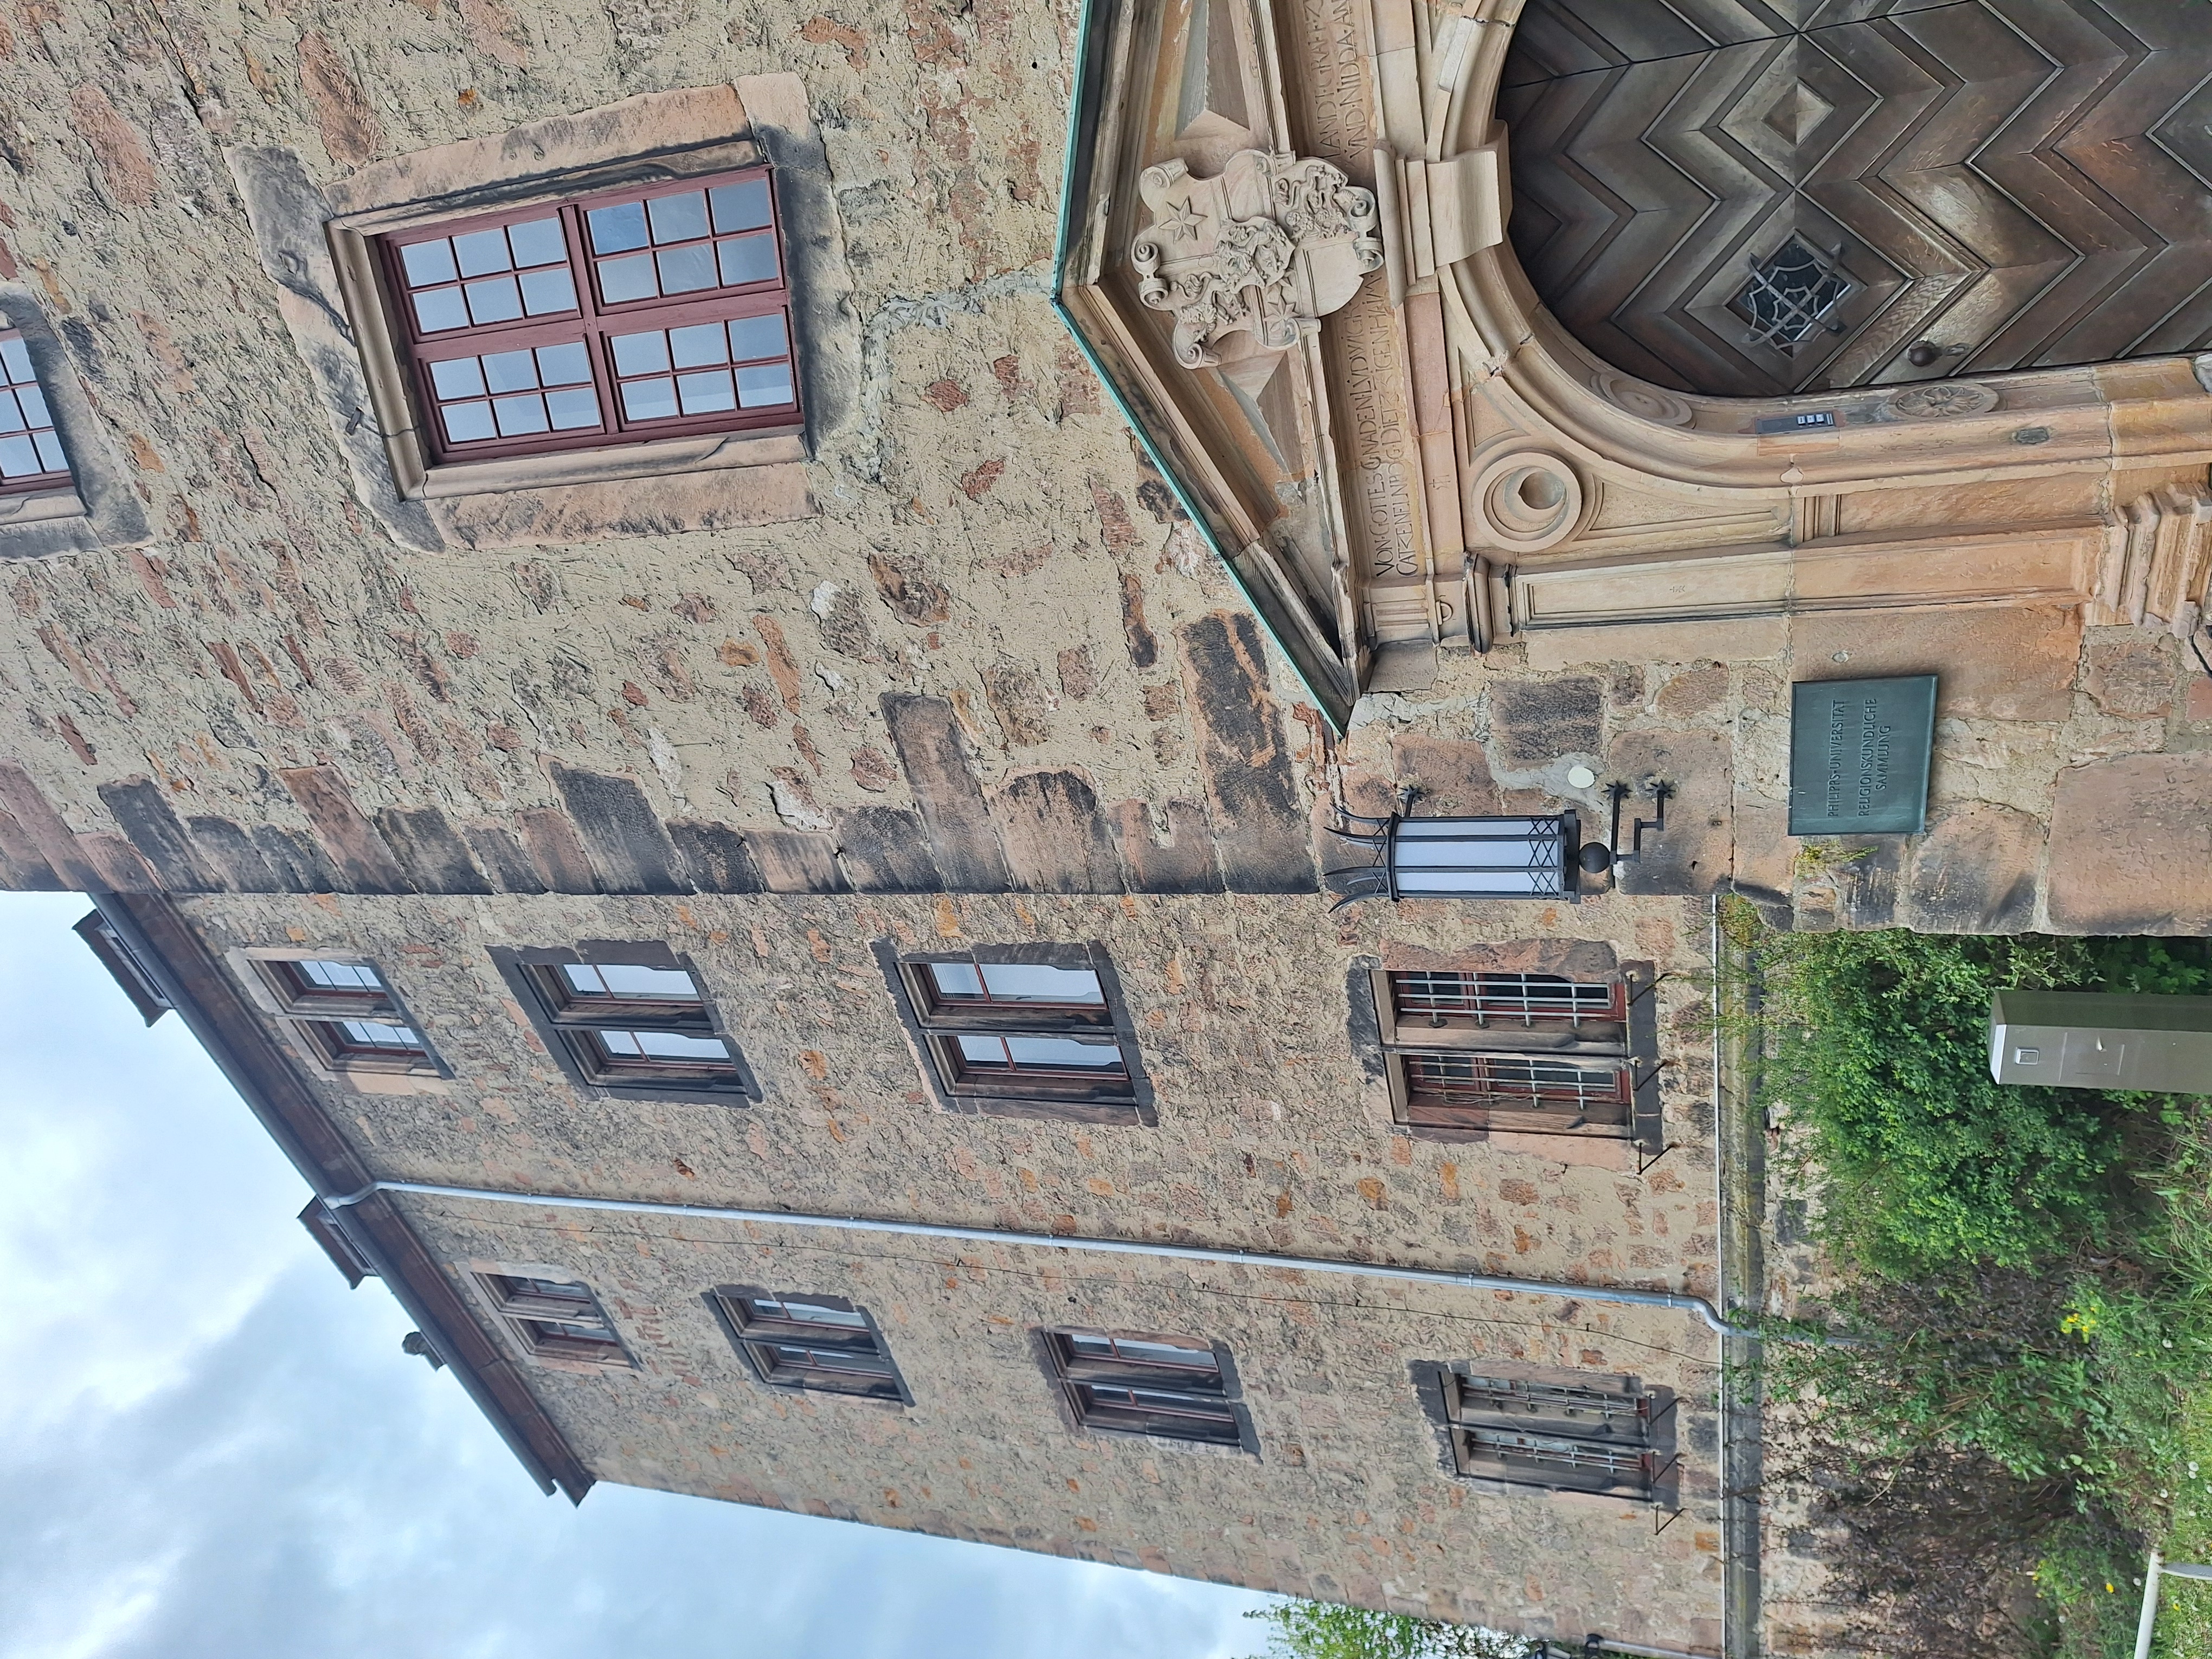
Building: Landgraf-Philipp-Straße 4